Introspection illusion

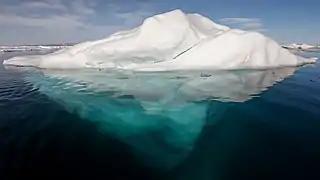
The surface appearance of an iceberg is often used to illustrate the human conscious and unconscious mind; the visible portions are easily noticed, and yet their shape depends on the much larger portions that are out of view.

The introspection illusion is a cognitive bias in which people wrongly think they have direct insight into the origins of their mental states, while treating others' introspections as unreliable. The illusion has been examined in psychological experiments, and suggested as a basis for biases in how people compare themselves to others. These experiments have been interpreted as suggesting that, rather than offering direct access to the processes underlying mental states, introspection is a process of construction and inference, much as people indirectly infer others' mental states from their behaviour.